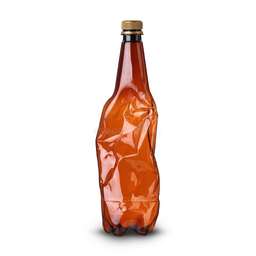
Label: plastic